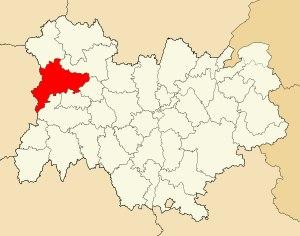
L'arrondissement de Riom est une division administrative française, située dans le département du Puy-de-Dôme et la région Auvergne-Rhône-Alpes.